Horace See

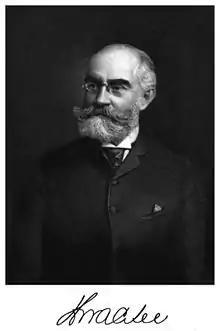
Horace See (1835-1909)

Horace See (Philadelphia, July 16, 1835 - New York City, December 14, 1909) was an American mechanical engineer, marine engineer, naval architect, inventor, and superintendent. He is known as principal naval architect at the William Cramp & Sons shipyard in Philadelphia, and as president of the American Society of Mechanical Engineers in the year 1888–89.